Nahal Hadar

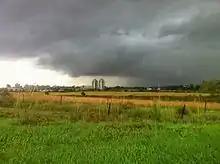
Hod HaSharon and its southern fields on a rainy autumn day near Hadar Stream

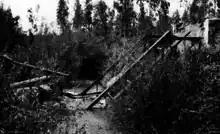
Iron bridge near Prochia station, blown up by the Ottomans as a means of prevention before the Battle of Yarkon Crossings

The stream begins in the area of Giv'at Hen south of Ra'anana and west of Hod HaSharon. In this section, it is just an open drainage channel. The stream crosses Road 4 and continues through the Ganei Tzvi and Hadar areas. Under the Four Seasons Park, the stream is channeled into an underground tunnel, flowing beneath Ramot Hadar with a garden above it. South of Ramot Hadar, the stream emerges from the tunnel and leaves the built-up area of Hod HaSharon, passing through its fields near the landfill. Its lower reaches are where the waters of Kfar Saba and Hod HaSharon are recycled using the "green ponds" method and Tel Kane. The Hod HaSharon municipality plans to make this section flow with water all year round.